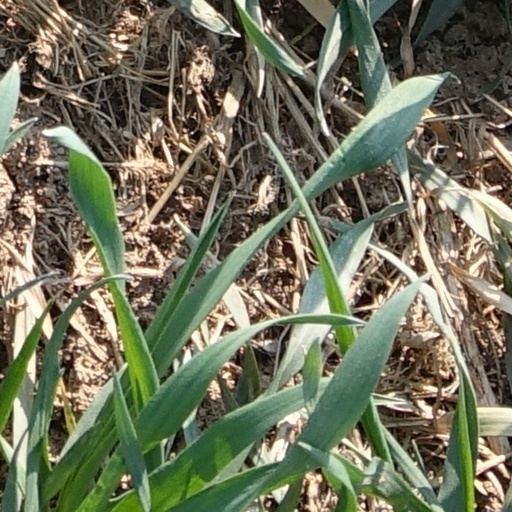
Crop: wheat